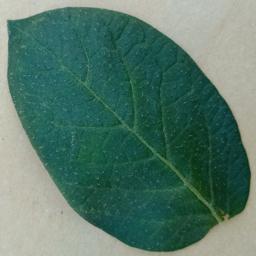
Etiqueta: Sana